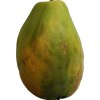
Label: papaya